Woodford, New South Wales

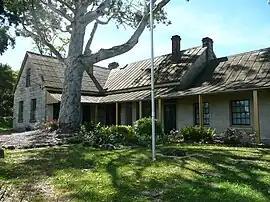
Woodford Academy

Woodford is a village in the Blue Mountains in New South Wales, Australia, about 90 kilometres west of the Sydney CBD. Its elevation is above sea level. It is situated on the Great Western Highway and has a railway station (opened in 1868 as Buss's Platform) on the Main Western railway line served by NSW TrainLink's Blue Mountains services. At the , Woodford had a population of 1,934.